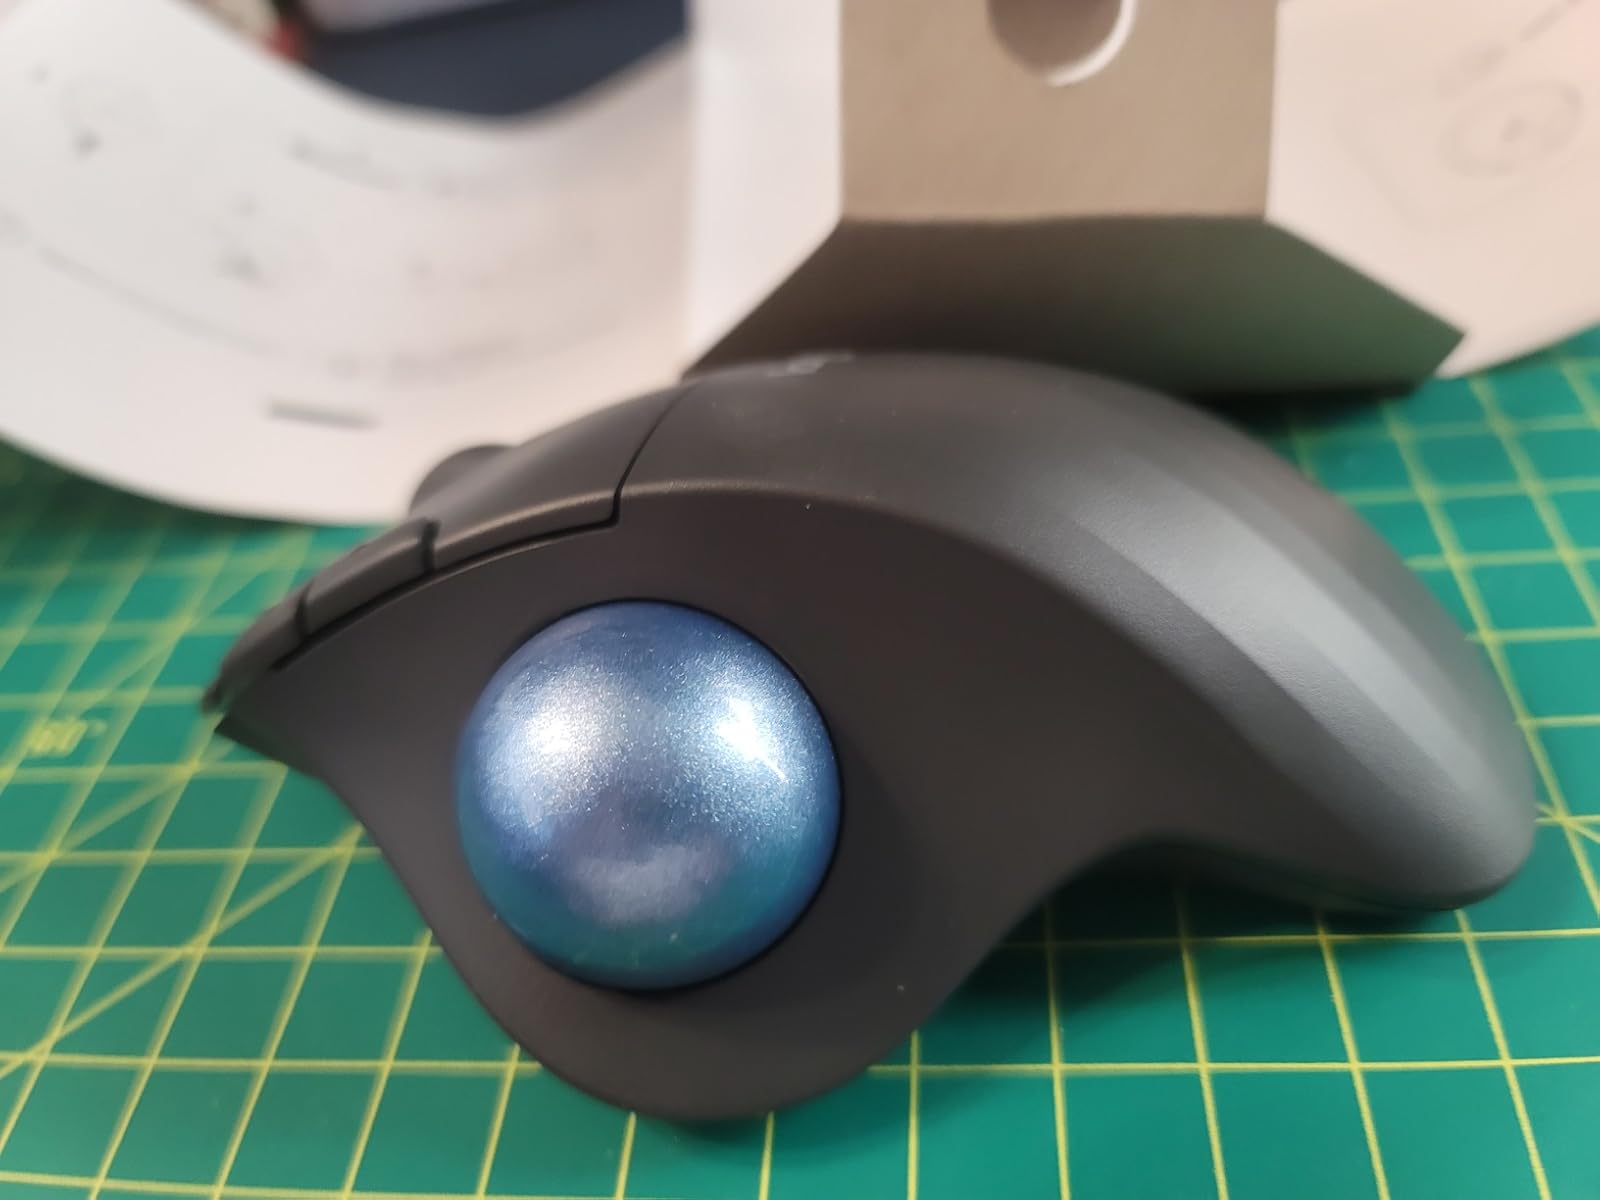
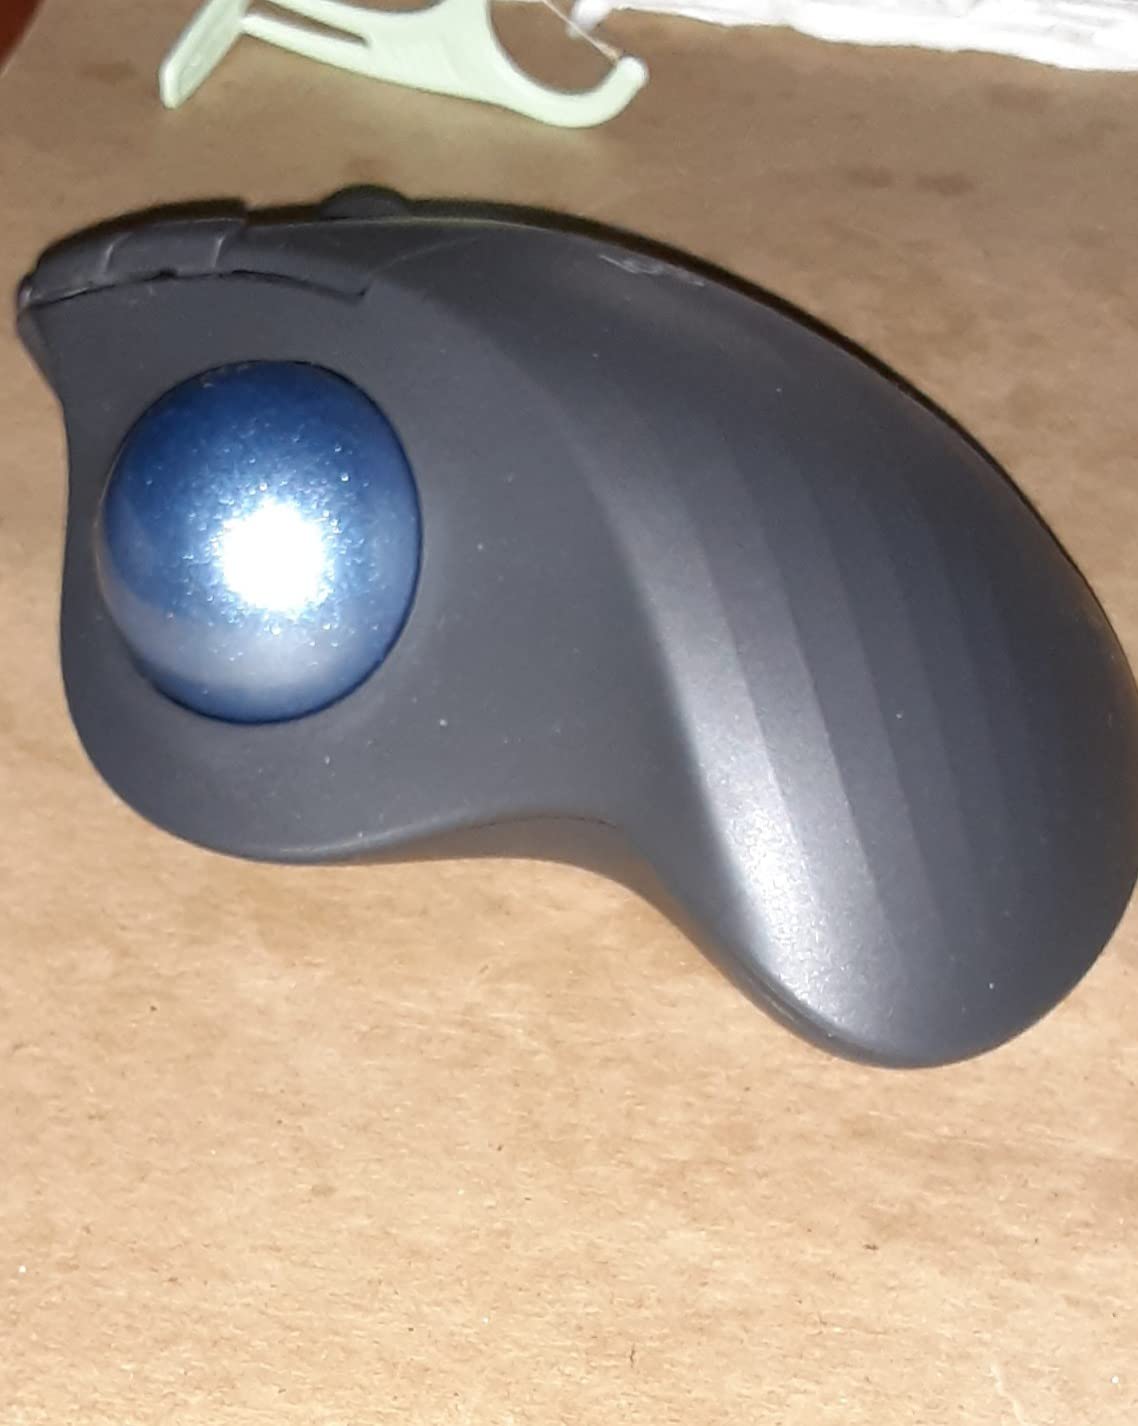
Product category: mouse
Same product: yes